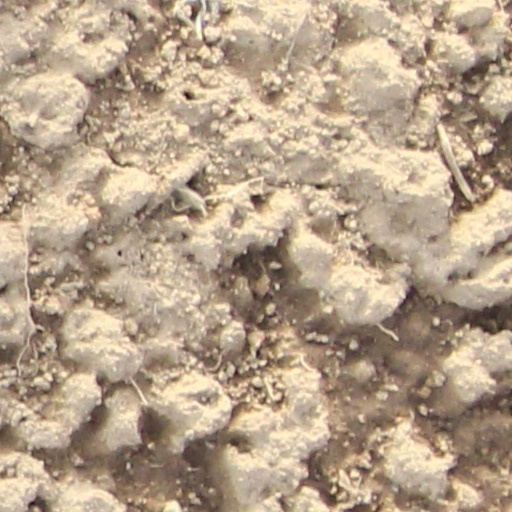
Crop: wheat